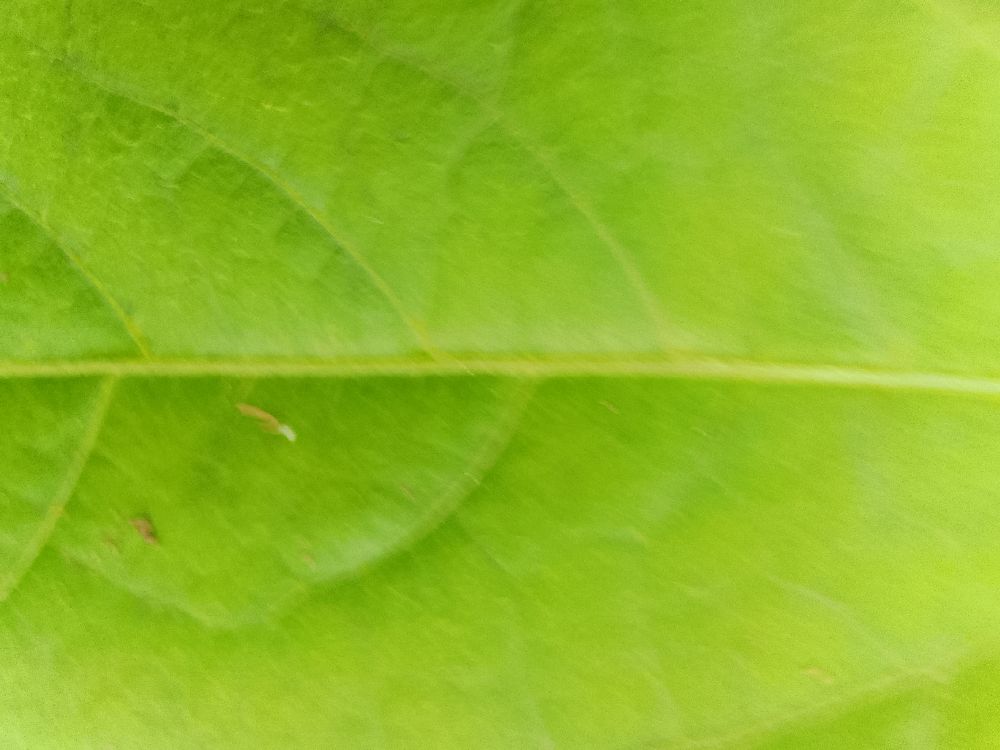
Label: healthy